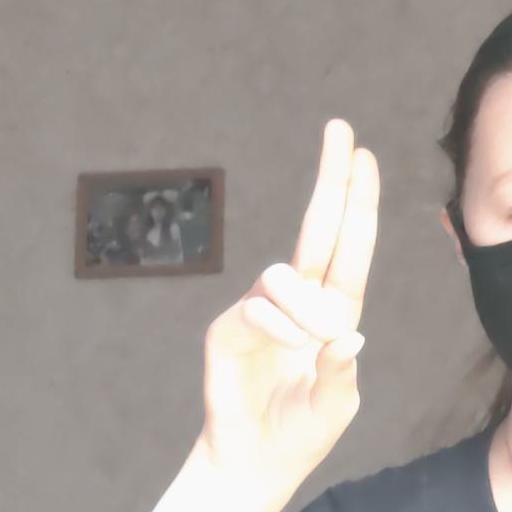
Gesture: two_up